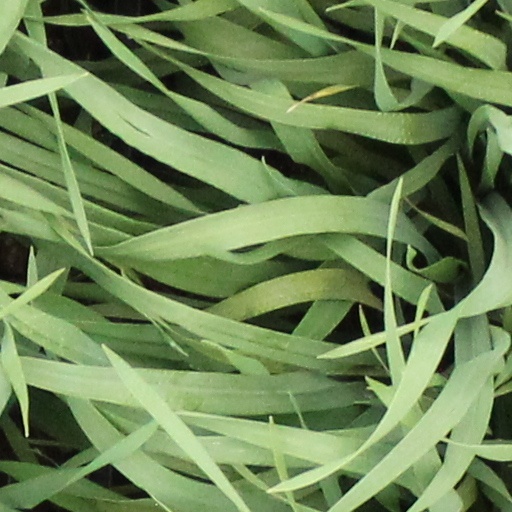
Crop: wheat